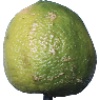
Label: limes